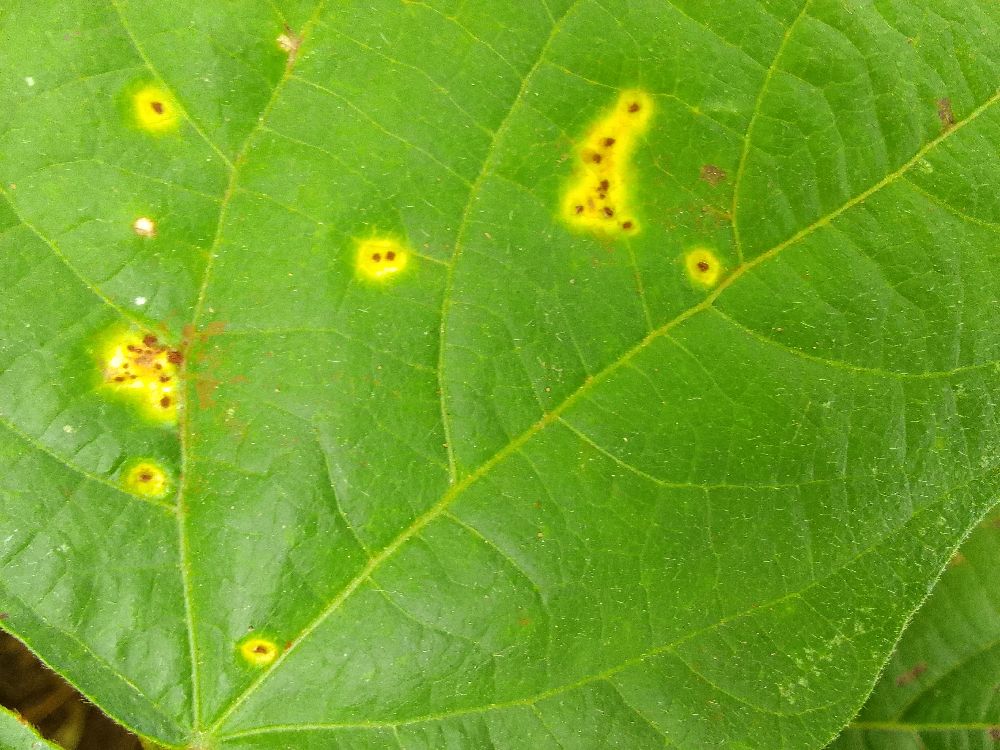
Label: rust